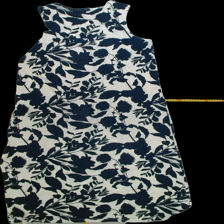
View: back
Type: Dress
Category: Ladies
Brand: KappAhl
Colors: White, Blue
Material: 100% Cott
Pattern: Floral print
Cut: C-collar, Long
Size: M
Season: All
Trend: No trend
Stains: No
Price range: 50-100
Recommended usage: Reuse